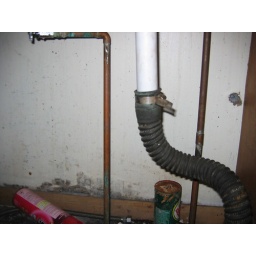
1st floor kitchen plumbing in tact